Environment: real
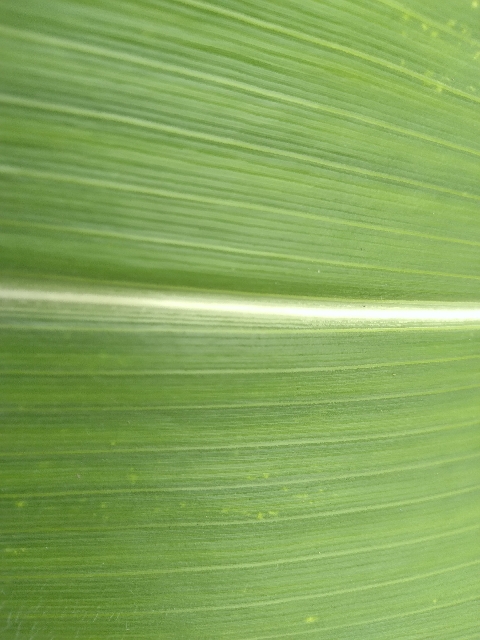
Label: healthy